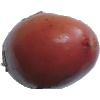
Label: Potato Red Washed 1